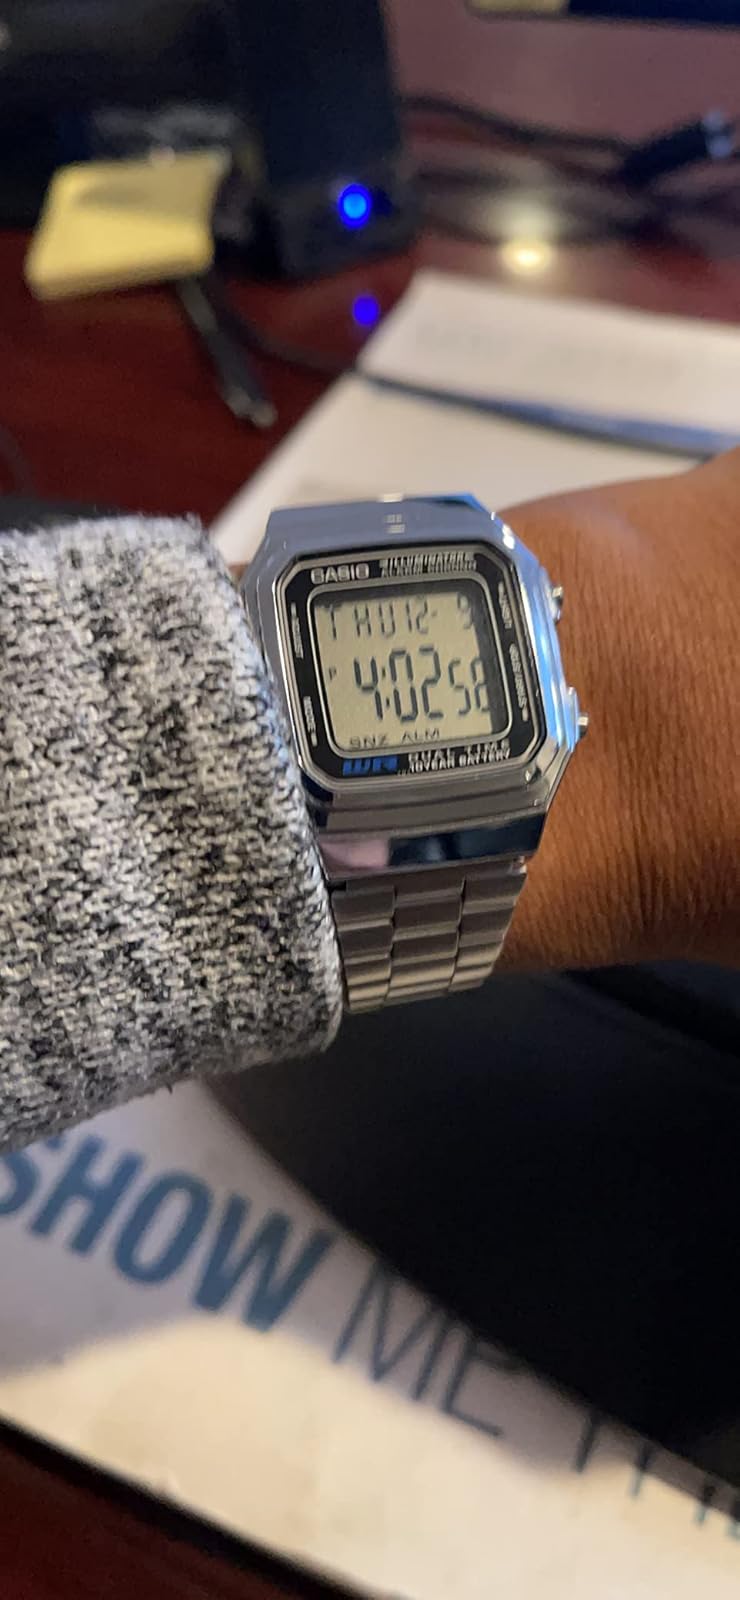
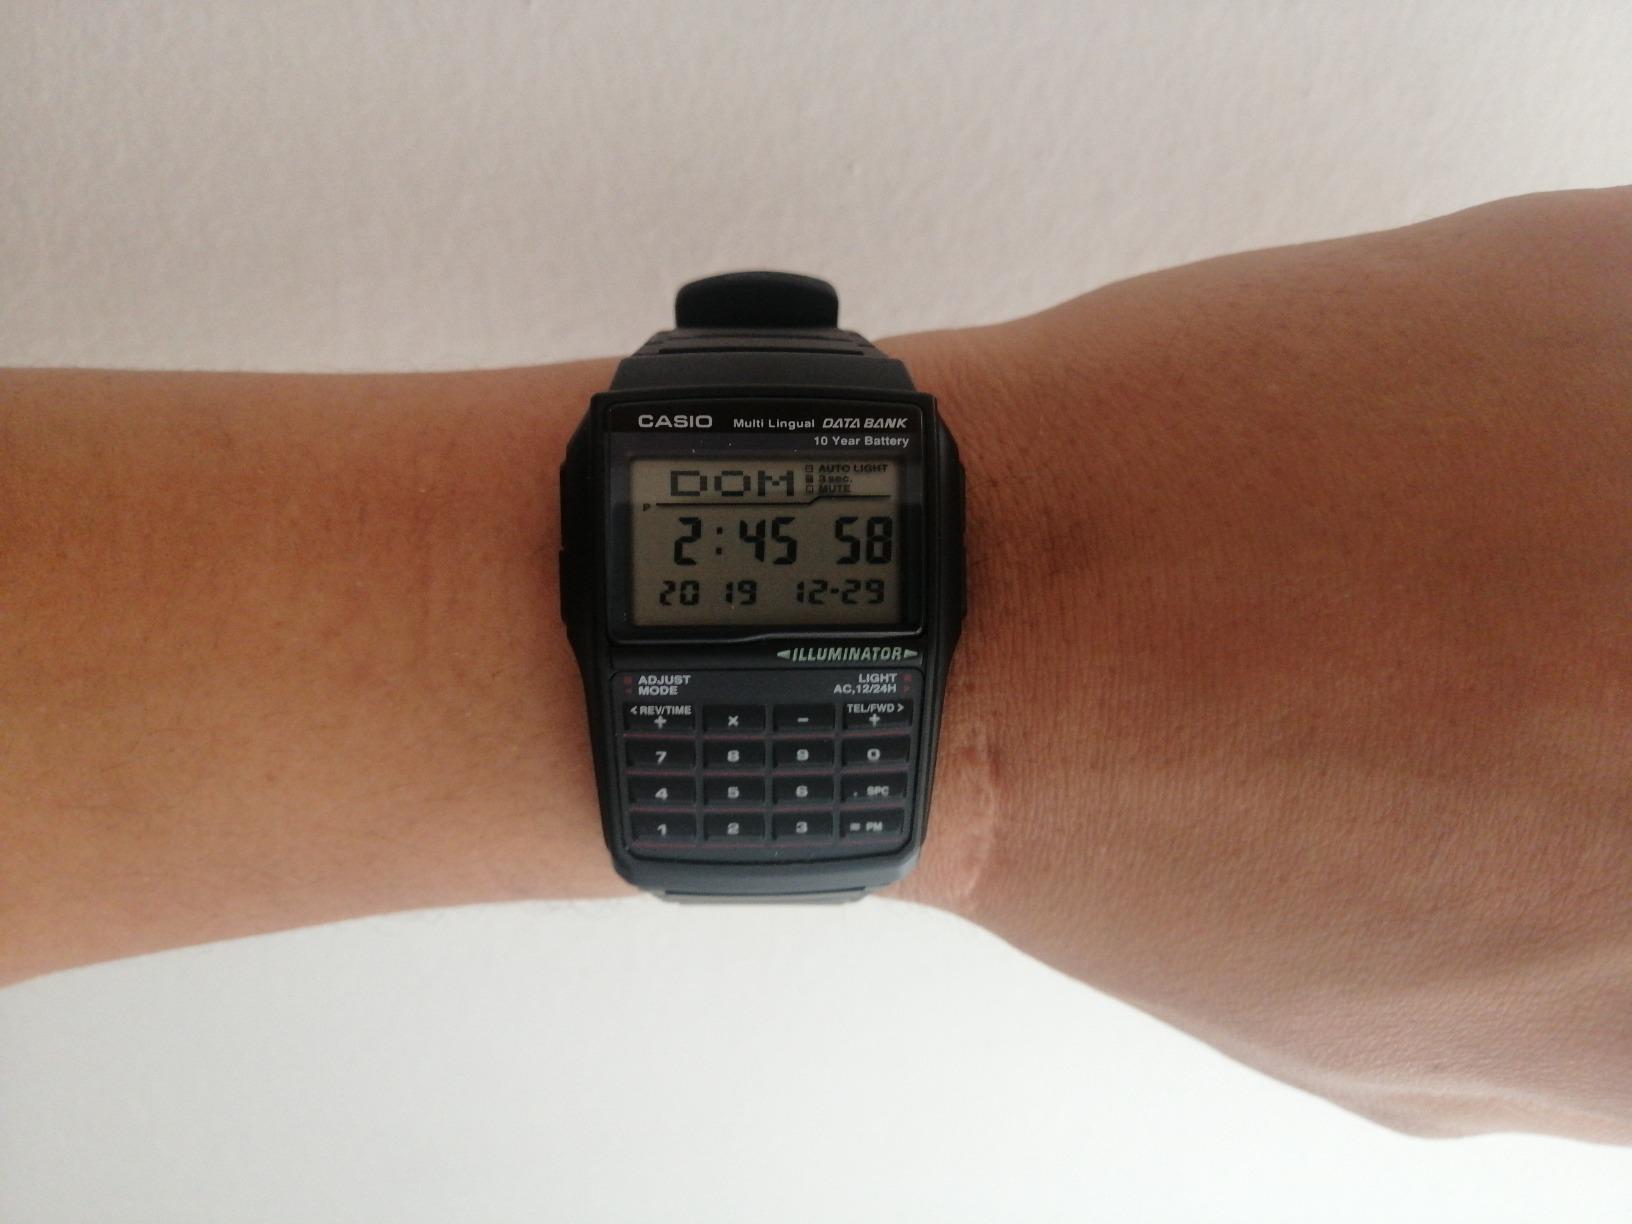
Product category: accessories_watch
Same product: no